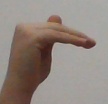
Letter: khaa